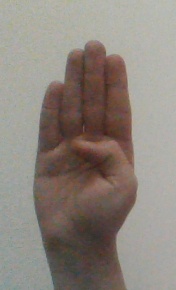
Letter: kaaf